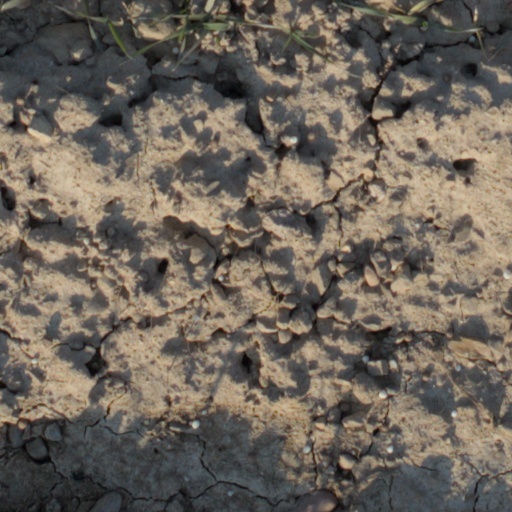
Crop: wheat